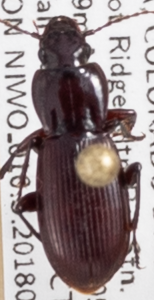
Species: Pterostichus restrictus
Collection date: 2018-07-17
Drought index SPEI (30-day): -0.734
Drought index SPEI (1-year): -0.54
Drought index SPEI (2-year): -0.03